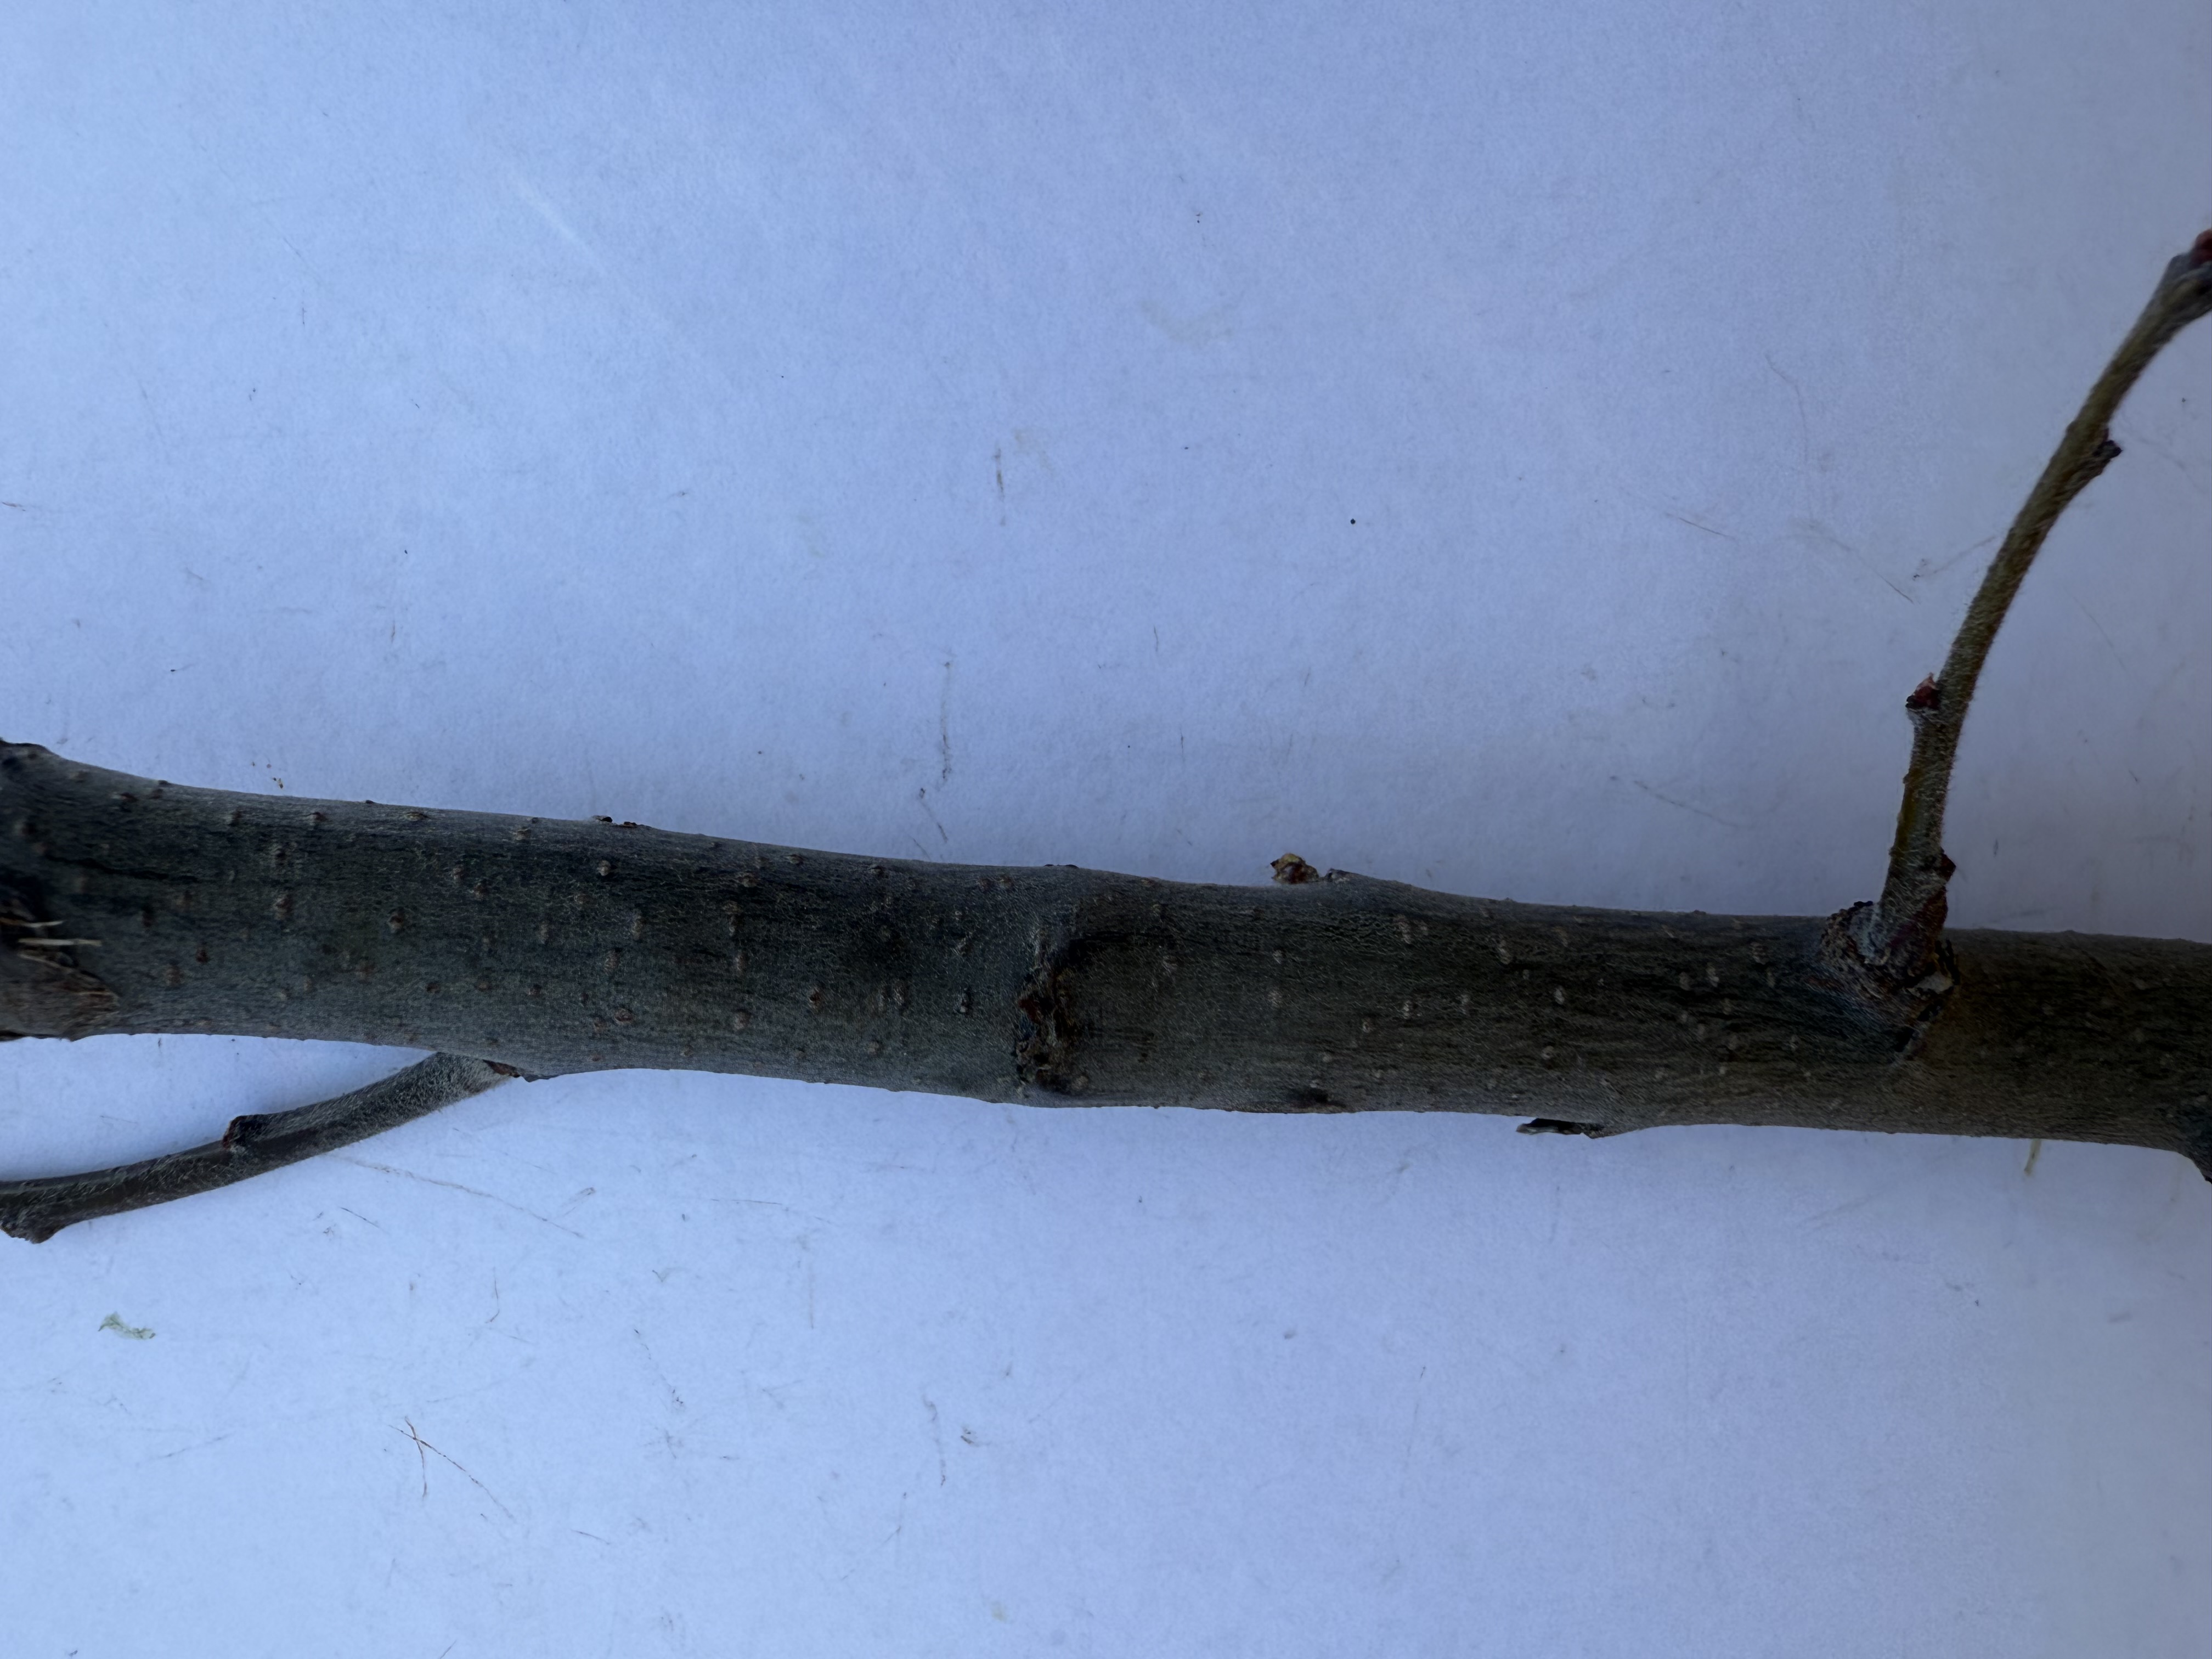
Variety: Esme Quince